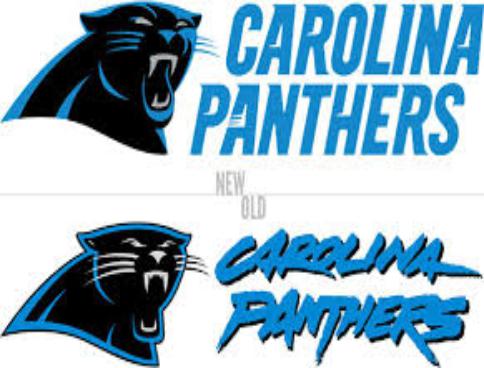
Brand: Carolina-1
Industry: Others